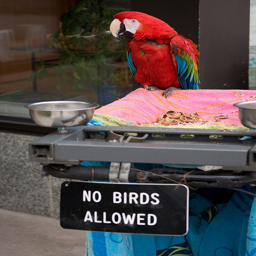
The colorful bird is sitting behind the sign.
A parrot that is sitting on a cart.
a sign showing no birds allowed while a beautiful bird stand there
Ironically, the bird is sitting right next to a no birds allowed sign.
A parrot sitting on top of a no birds sign.